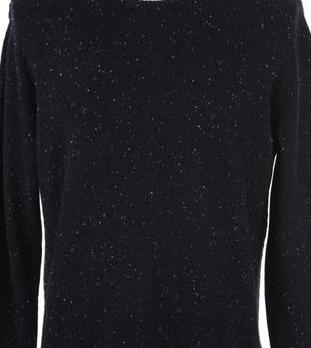
Texture: flecked